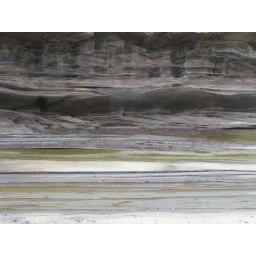
gorgeous lines in the rocks and the water lines.Its hard to tell where the rock begins and where the water begins. I this picture